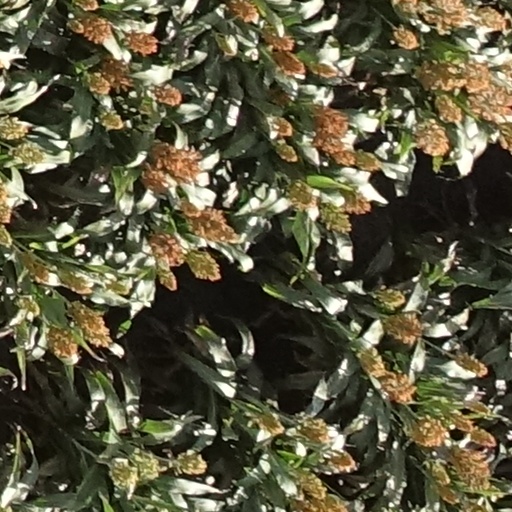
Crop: sorghum